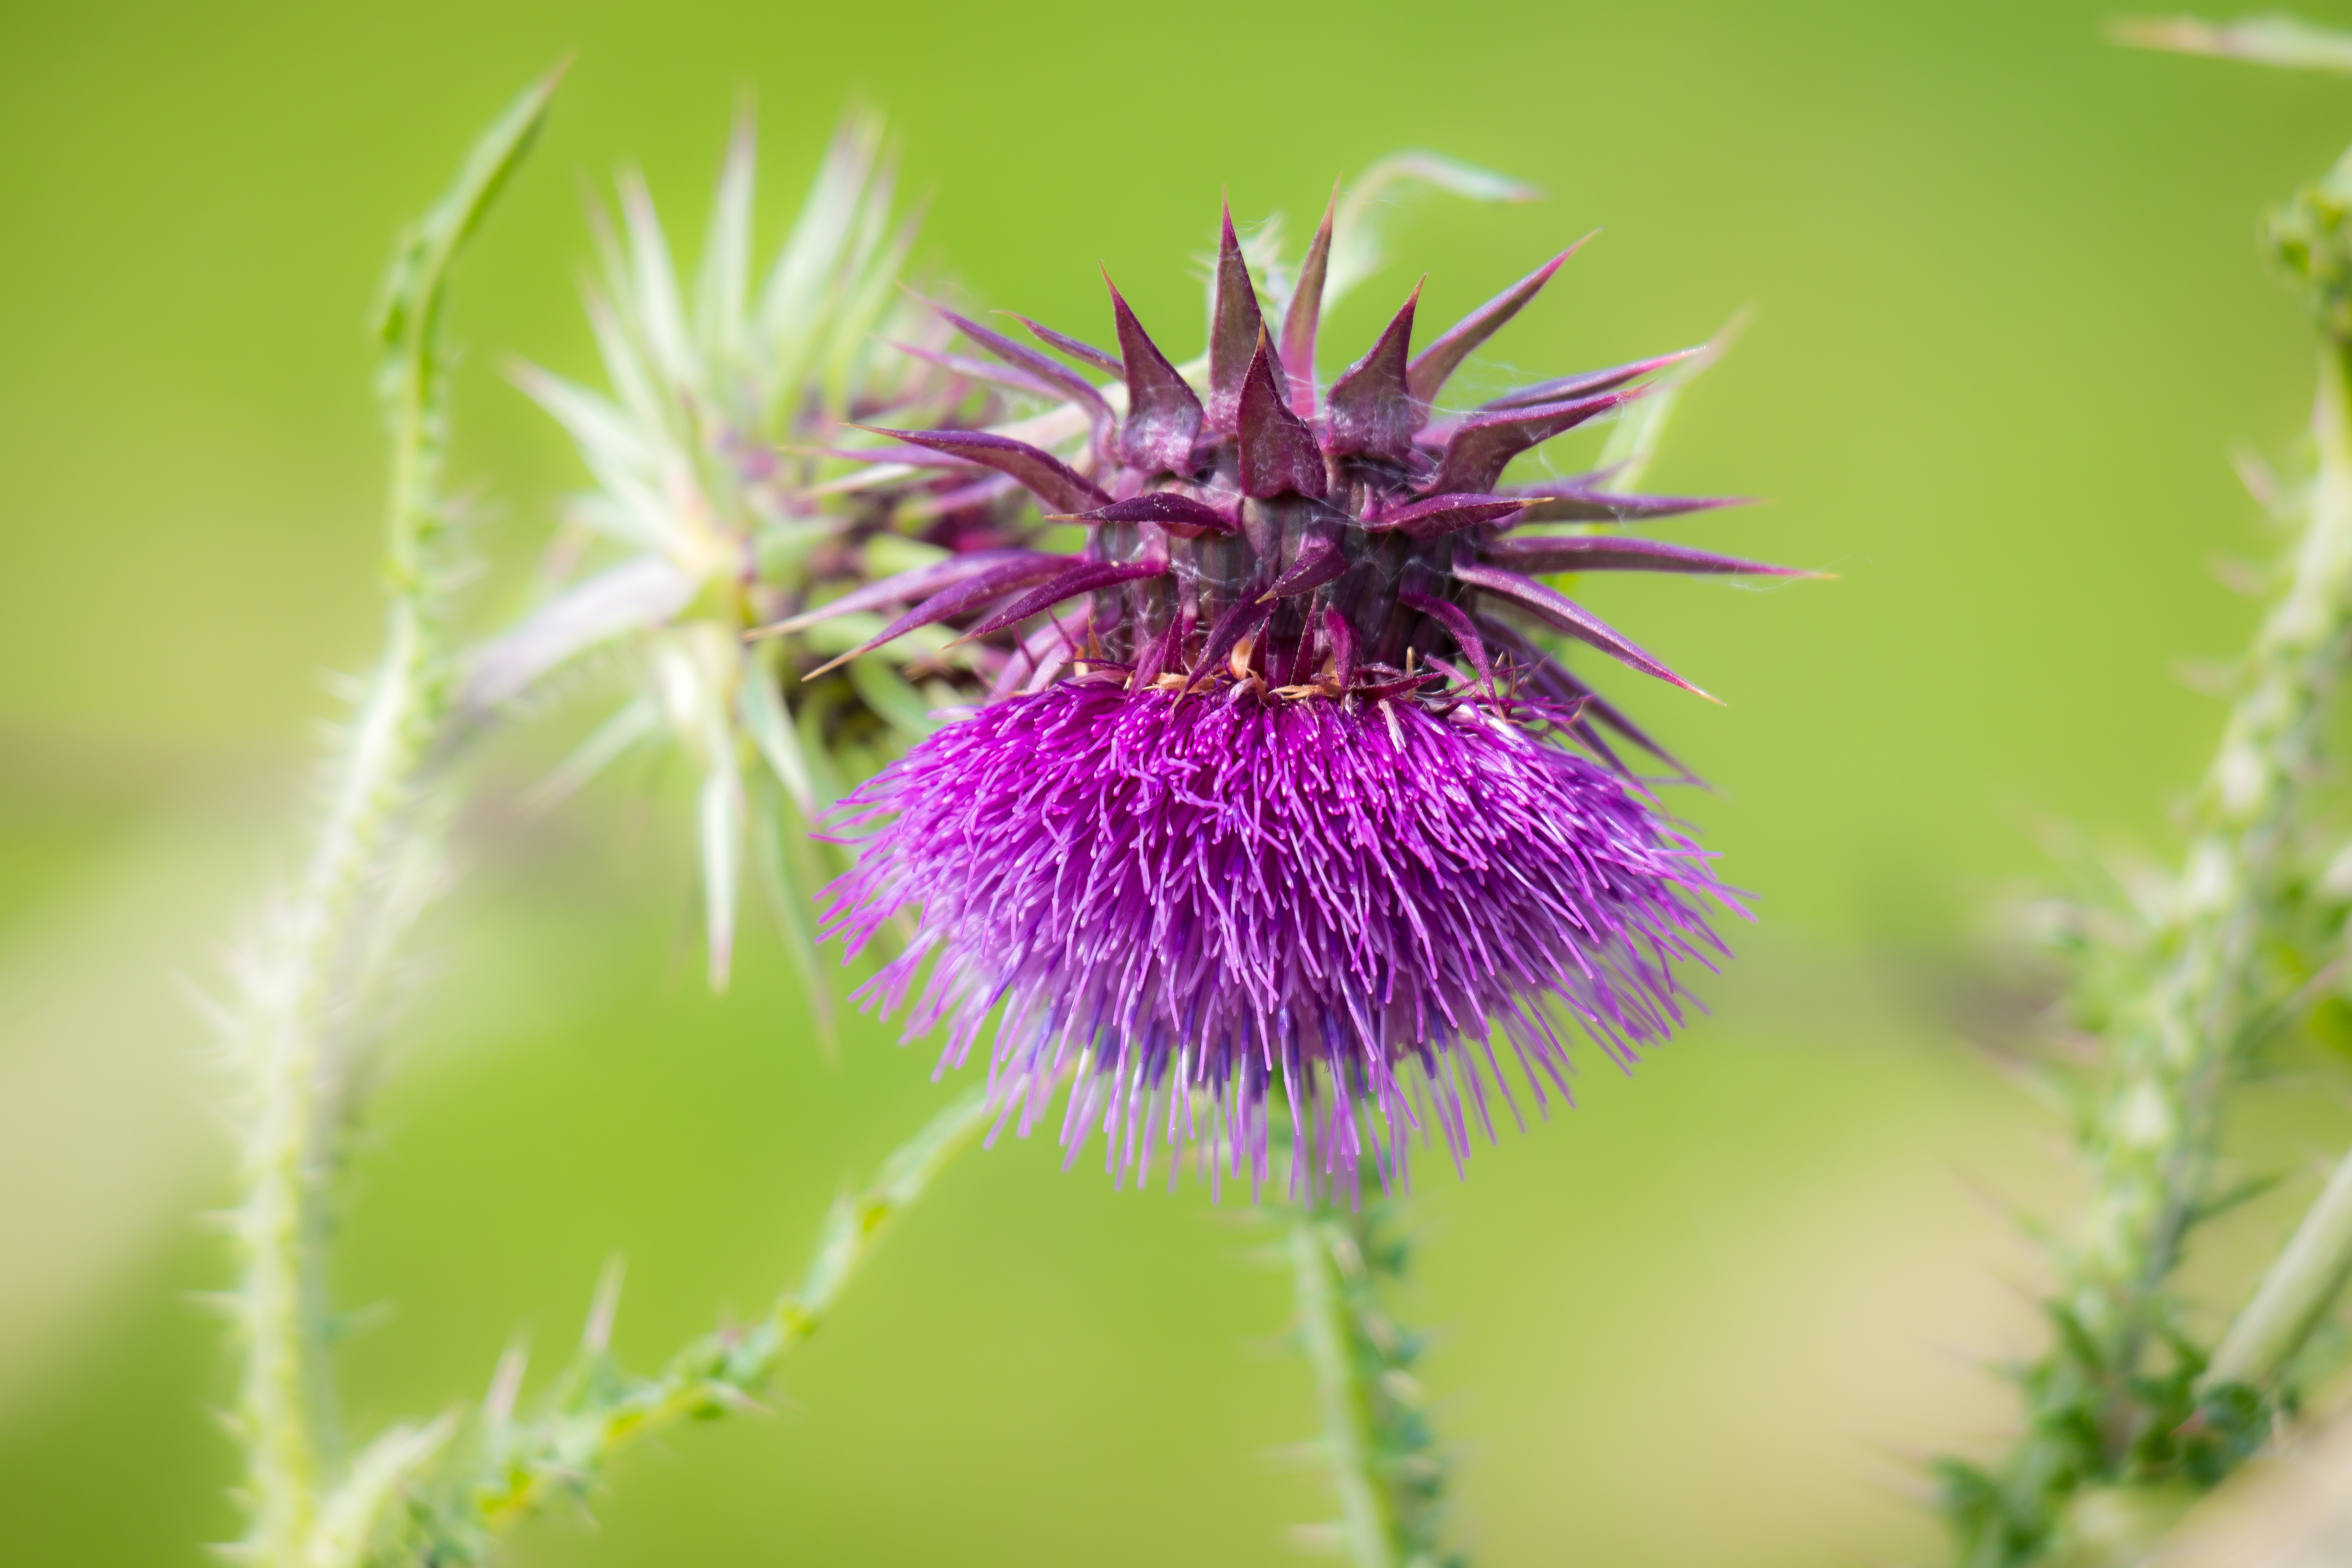
nature, blossom, plant, photography, flower, purple, petal, bloom, green, botany, flora, wildflower, close up, violet, thistle, macro photography, flowering plant, daisy family, thistle flower, silybum, nodding thistle, bisamistel, plant stem, land plant